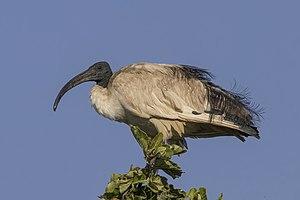
L'Ibis sacré est une espèce d'oiseaux de la famille des Threskiornithidae qui vit en Afrique sub-saharienne, en Irak et autrefois en Égypte, où il était vénéré et souvent momifié comme symbole du dieu Thot. Pour les Égyptiens, il était le symbole du savoir et de la religion ainsi que l'un des douze animaux sacrés associé aux douze heures du jour et de la nuit..